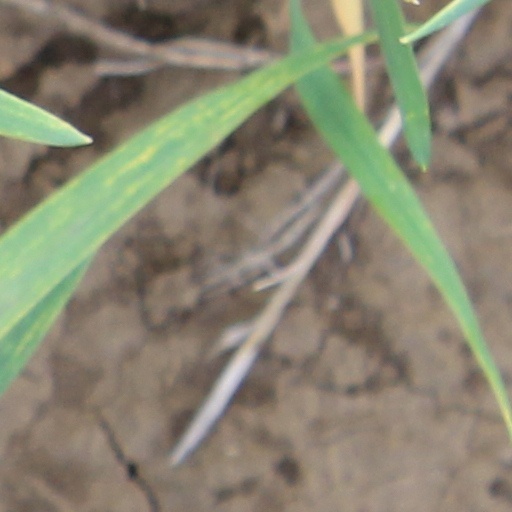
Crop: wheat